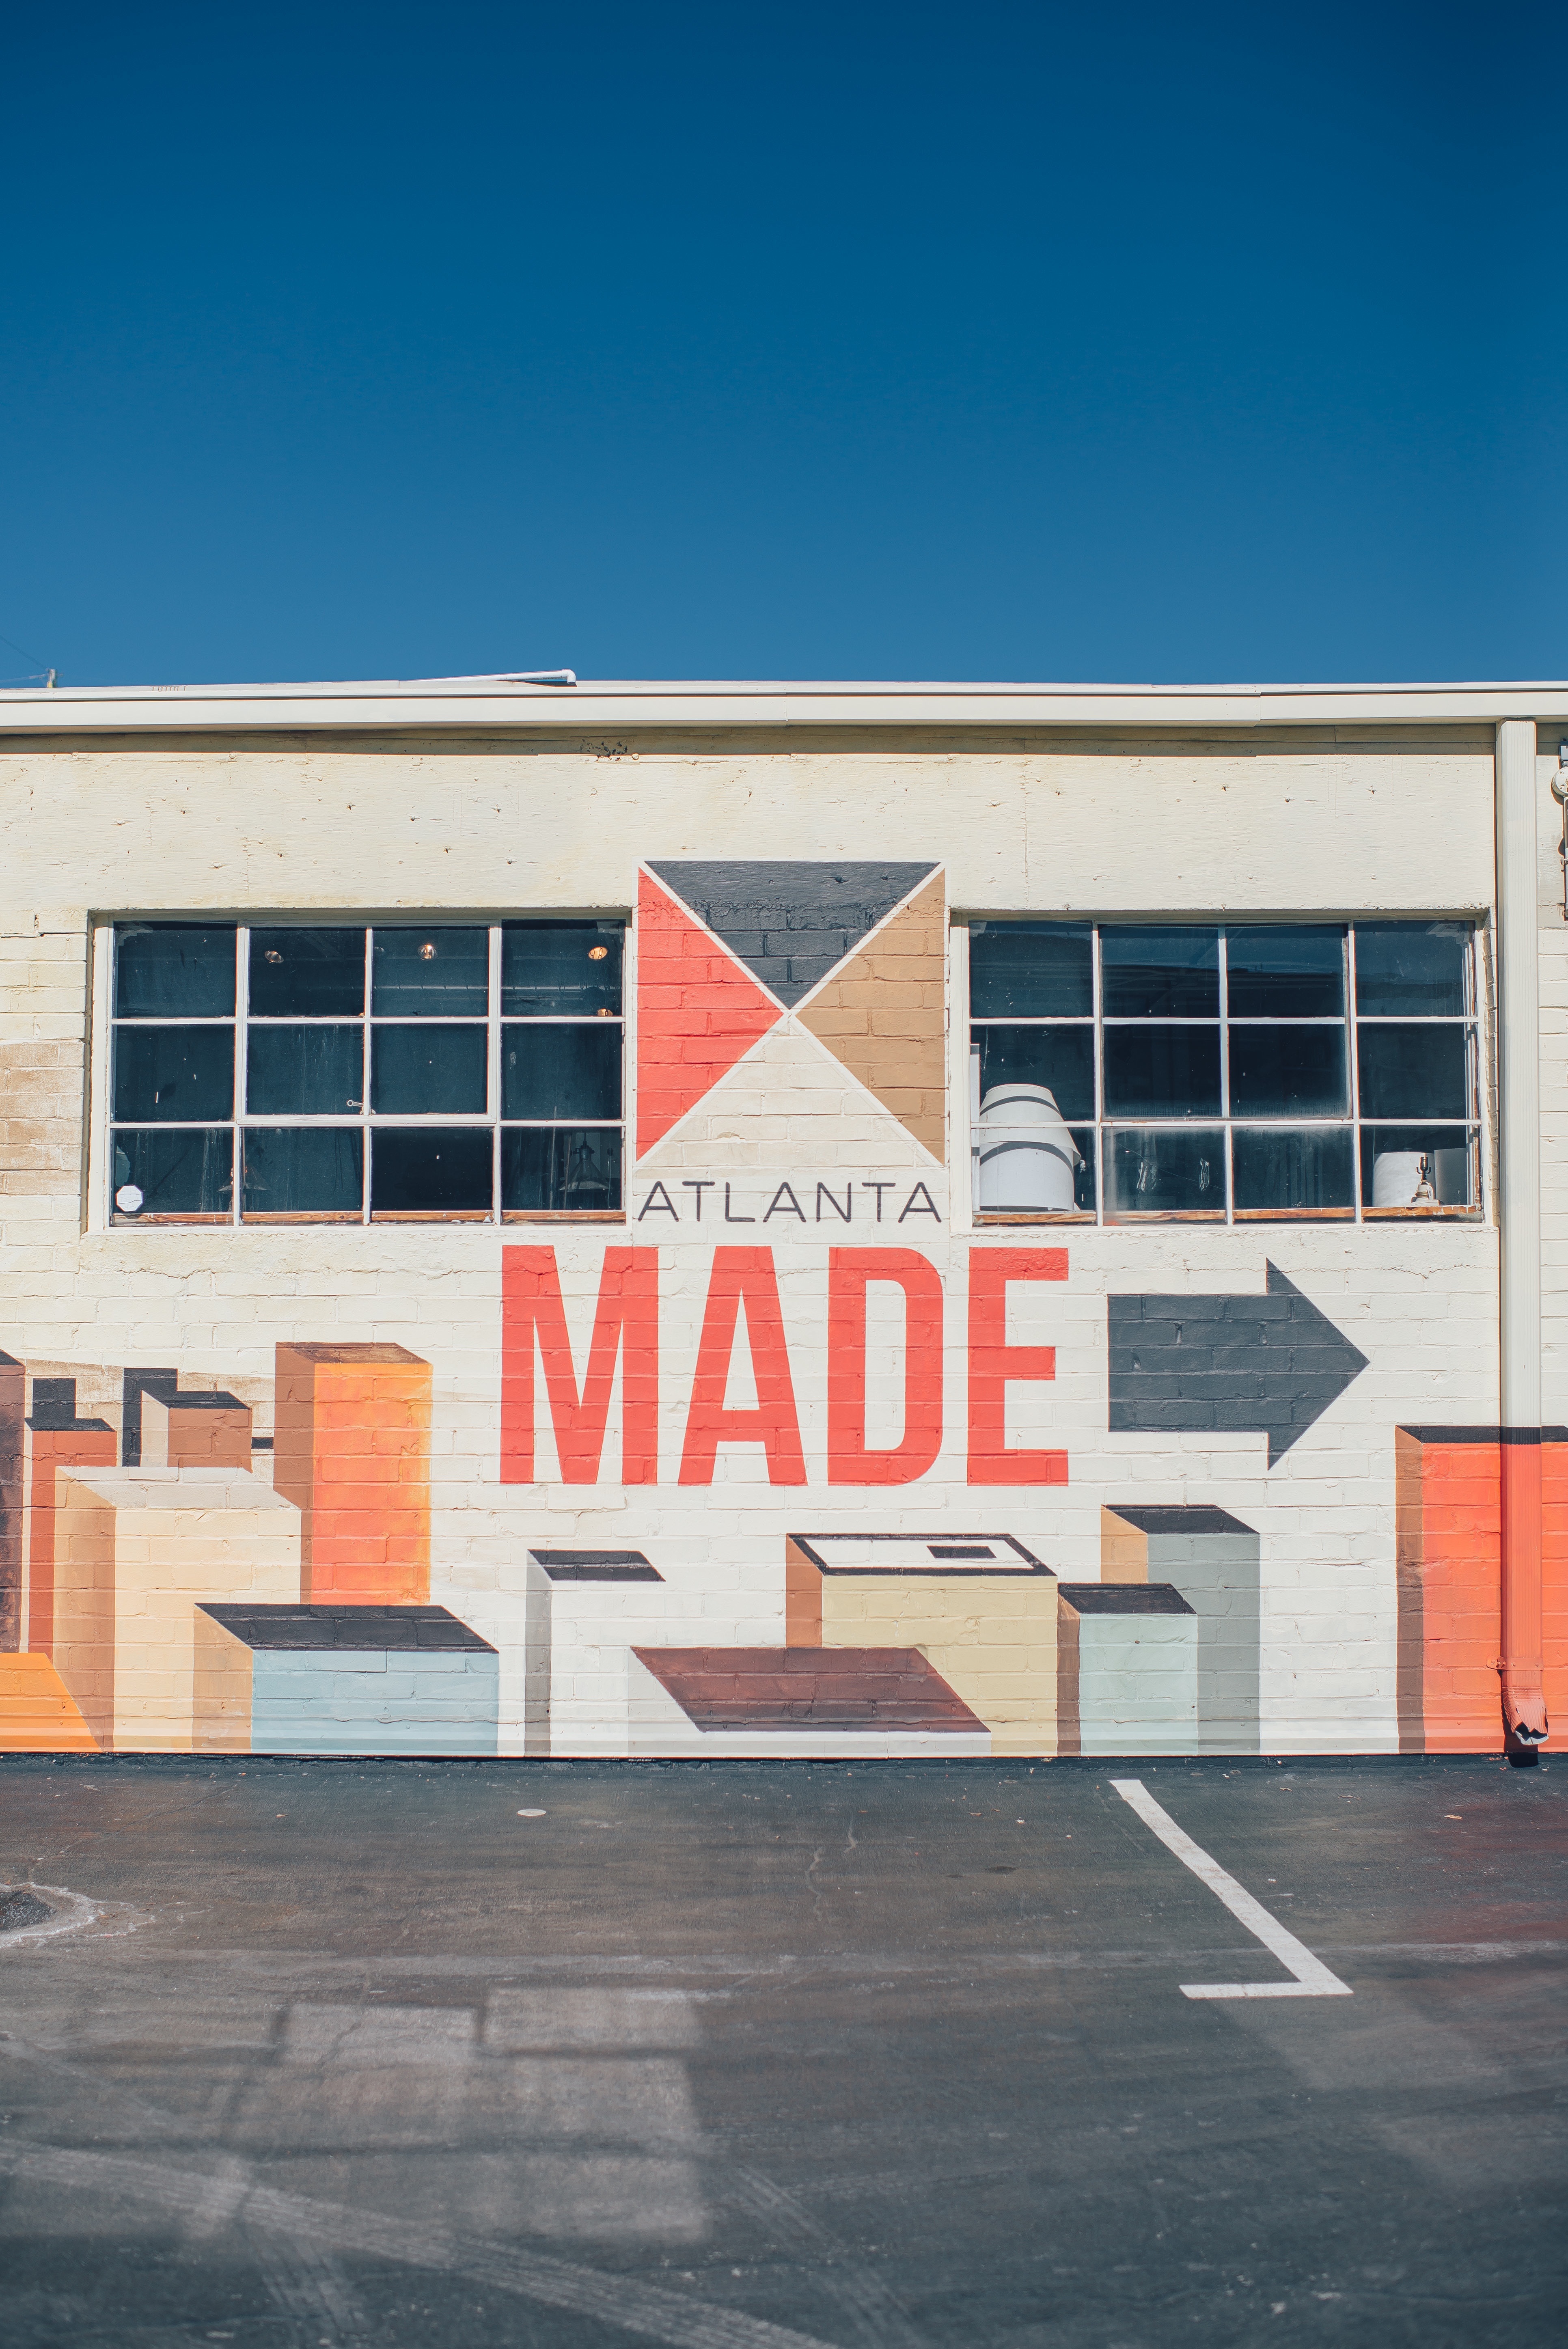
architecture, structure, building, wall, downtown, paint, facade, exterior, graffiti, painting, drawing, creativity, mural, georgia, atlanta, urban area, sport venue